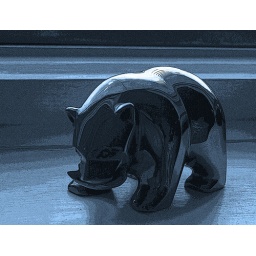
h bear in the window (3)